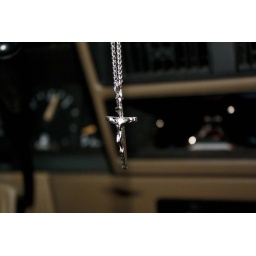
boyfriends cross hanging in the car